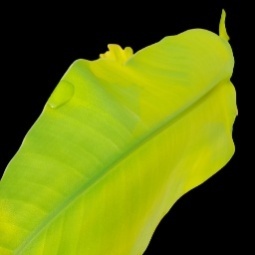
Label: Sulphur